Kawamata Tsuneyuki

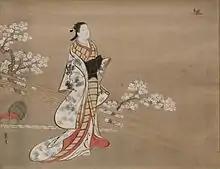
"Mitate-e" of the "Wakamurasaki" episode of "The Tale of Genji", ink and colour on paper hanging scroll

Kawamata Tsuneyuki (b. ) was a Japanese ukiyo-e artist and founder of the Kawamata school of art. Like many early ukiyo-e artists, Tsuneyuki and his school specialized in painting ("nikuhitsu-ga") rather than designing woodblock prints.